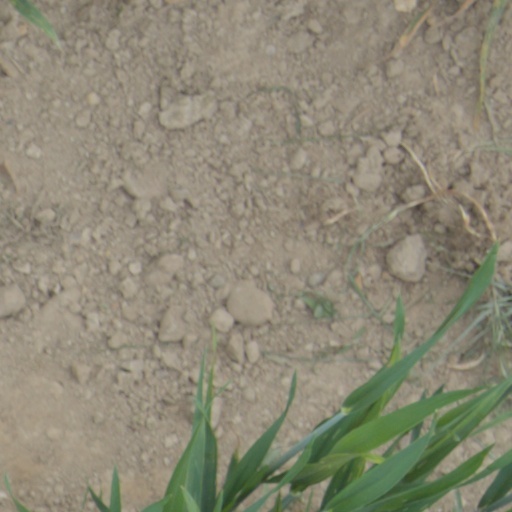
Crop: wheat